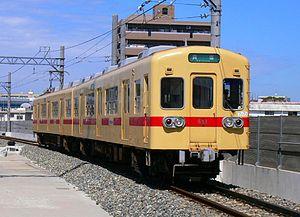
La Nishi-Nippon Railroad Co., Ltd., communément appelée Nishitetsu, est une compagnie ferroviaire privée qui exploite des lignes ferroviaires dans la préfecture de Fukuoka sur l'île de Kyūshū, au Japon.
La ligne Nishitetsu Kaizuka est une ligne ferroviaire située dans la préfecture de Fukuoka au Japon. Elle relie la gare de Kaizuka à Fukuoka à la gare de Nishitetsu Shingū à Shingū. La ligne est exploitée par la compagnie Nishitetsu.